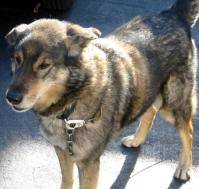
Label: dog